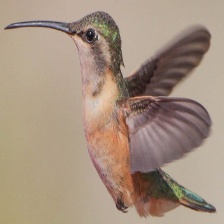
Species: LUCIFER HUMMINGBIRD
Scientific name: CALOTHORAX LUCIFER
ImageNet parent category: hummingbird